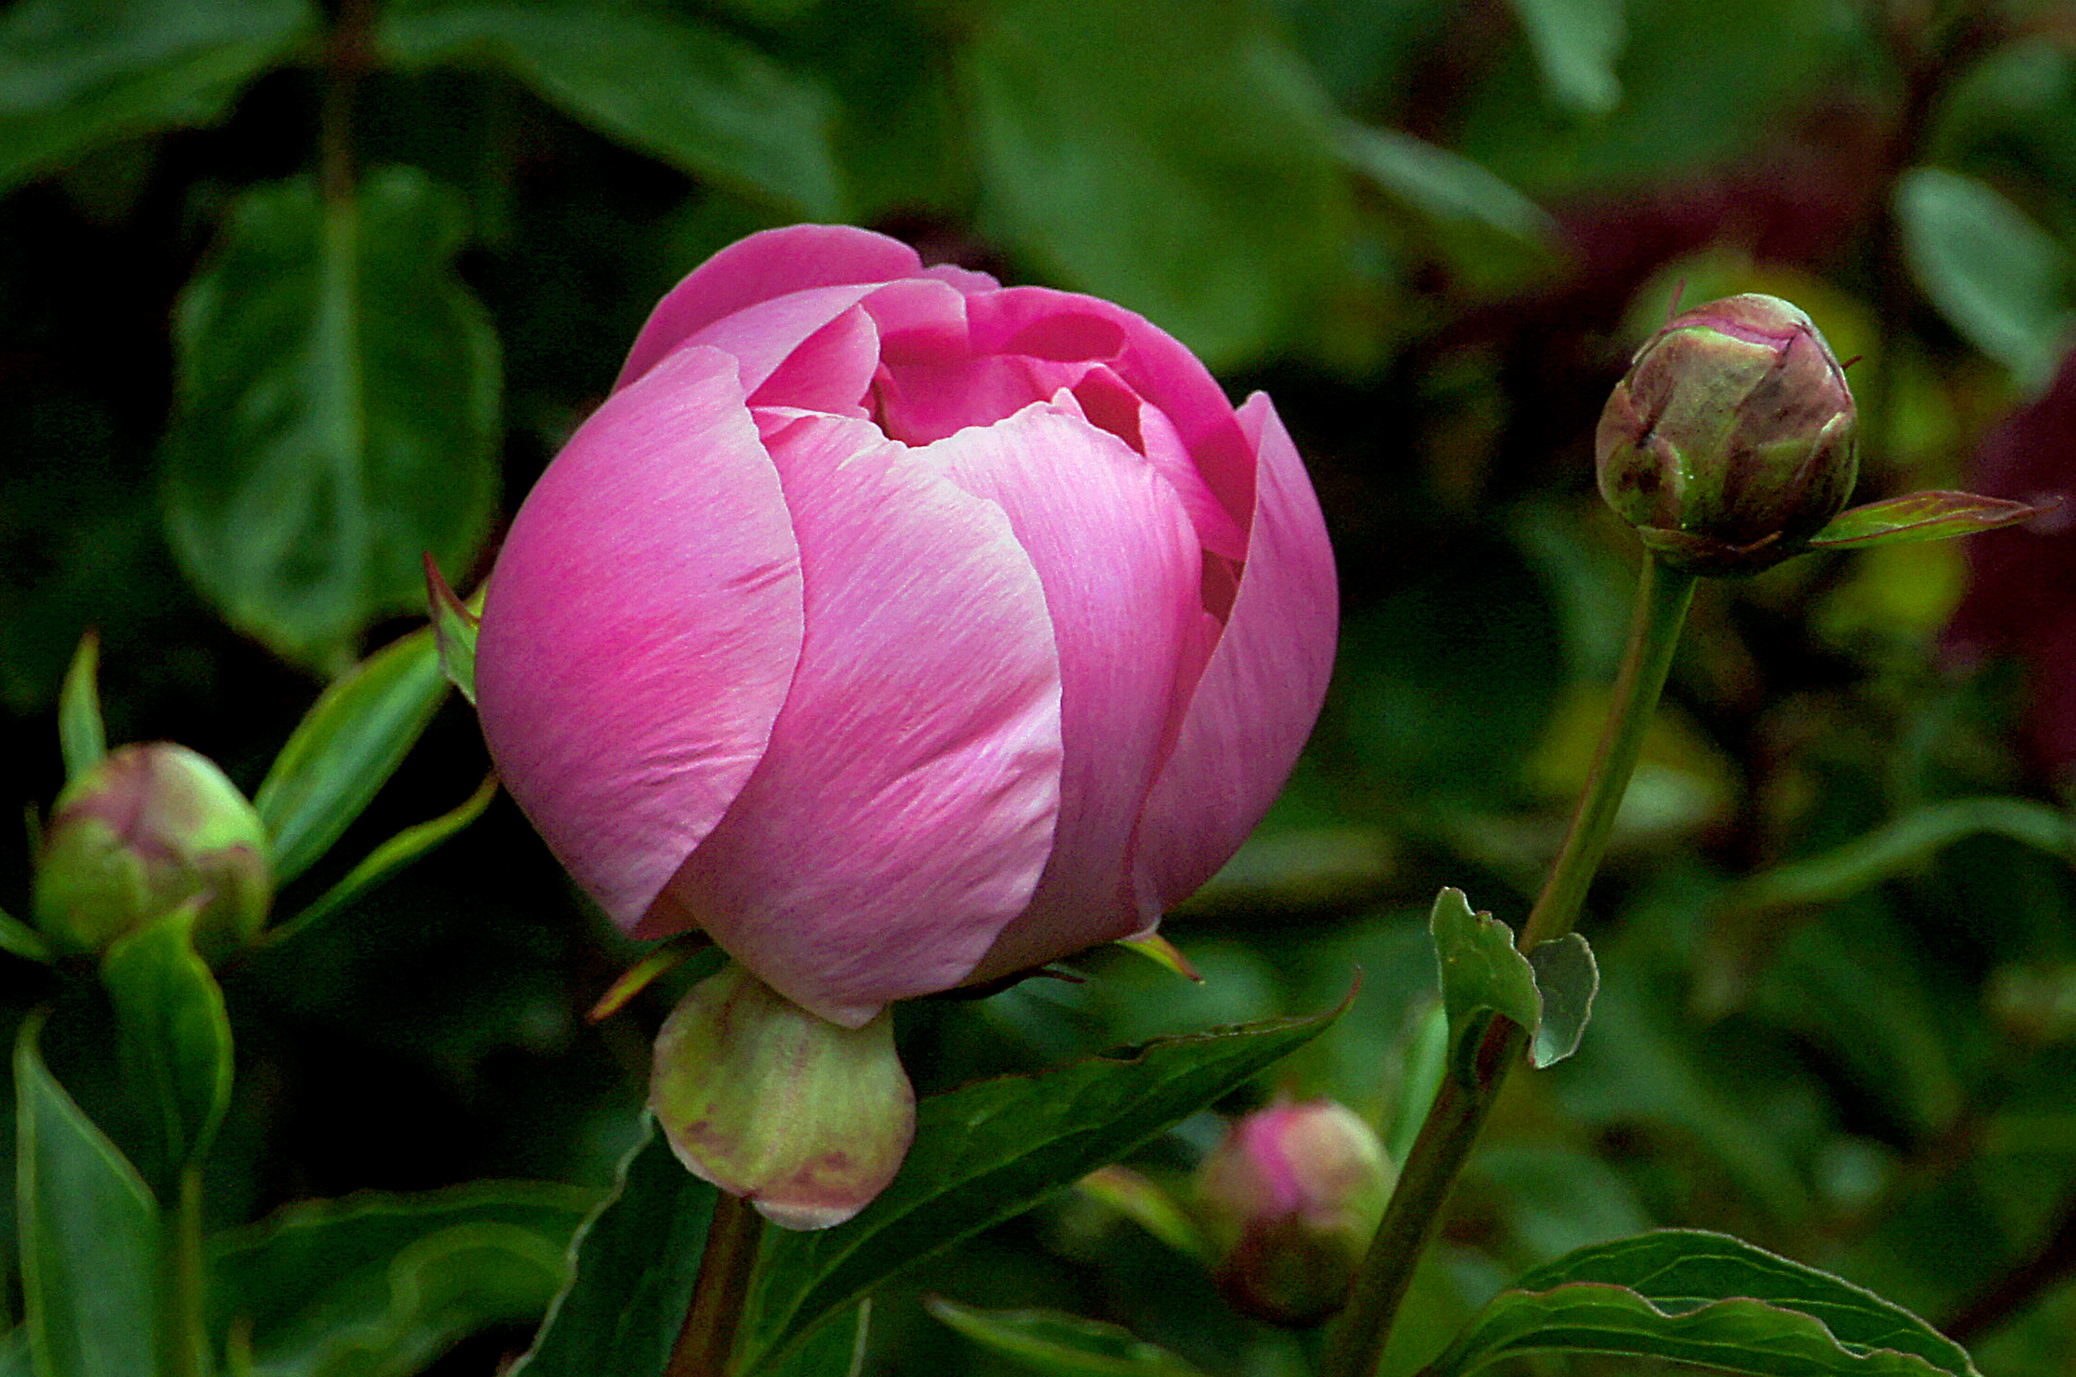
blossom, plant, flower, petal, botany, flora, bud, peony, macro photography, flowering plant, land plant